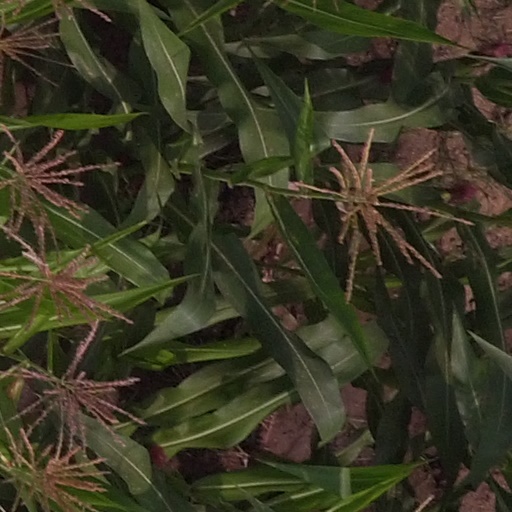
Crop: maize; corn